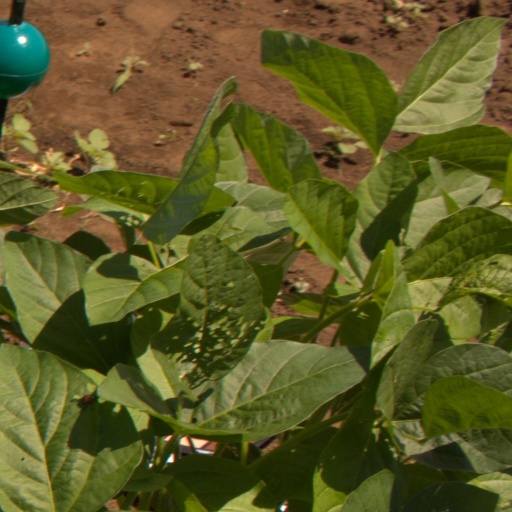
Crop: soybean